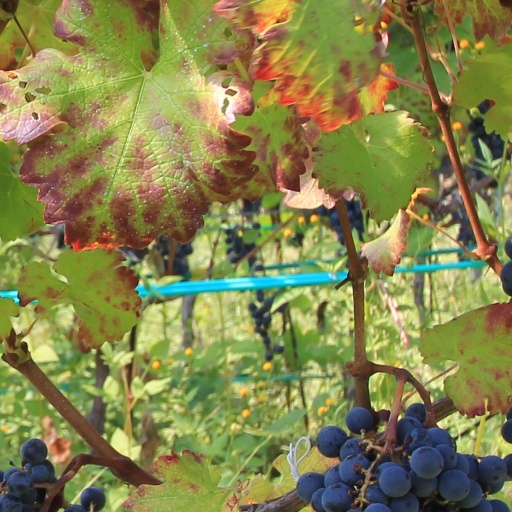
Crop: grape